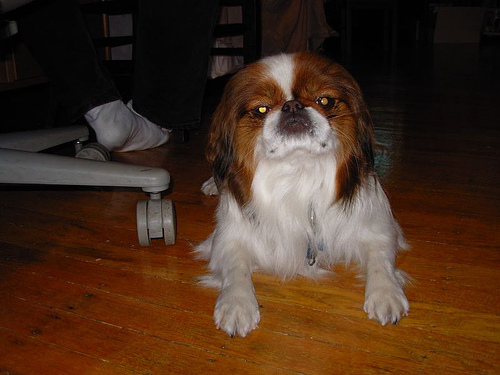
Animal: dog
Breed: japanese_chin